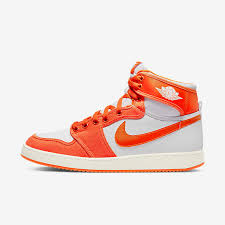
Label: Sneaker